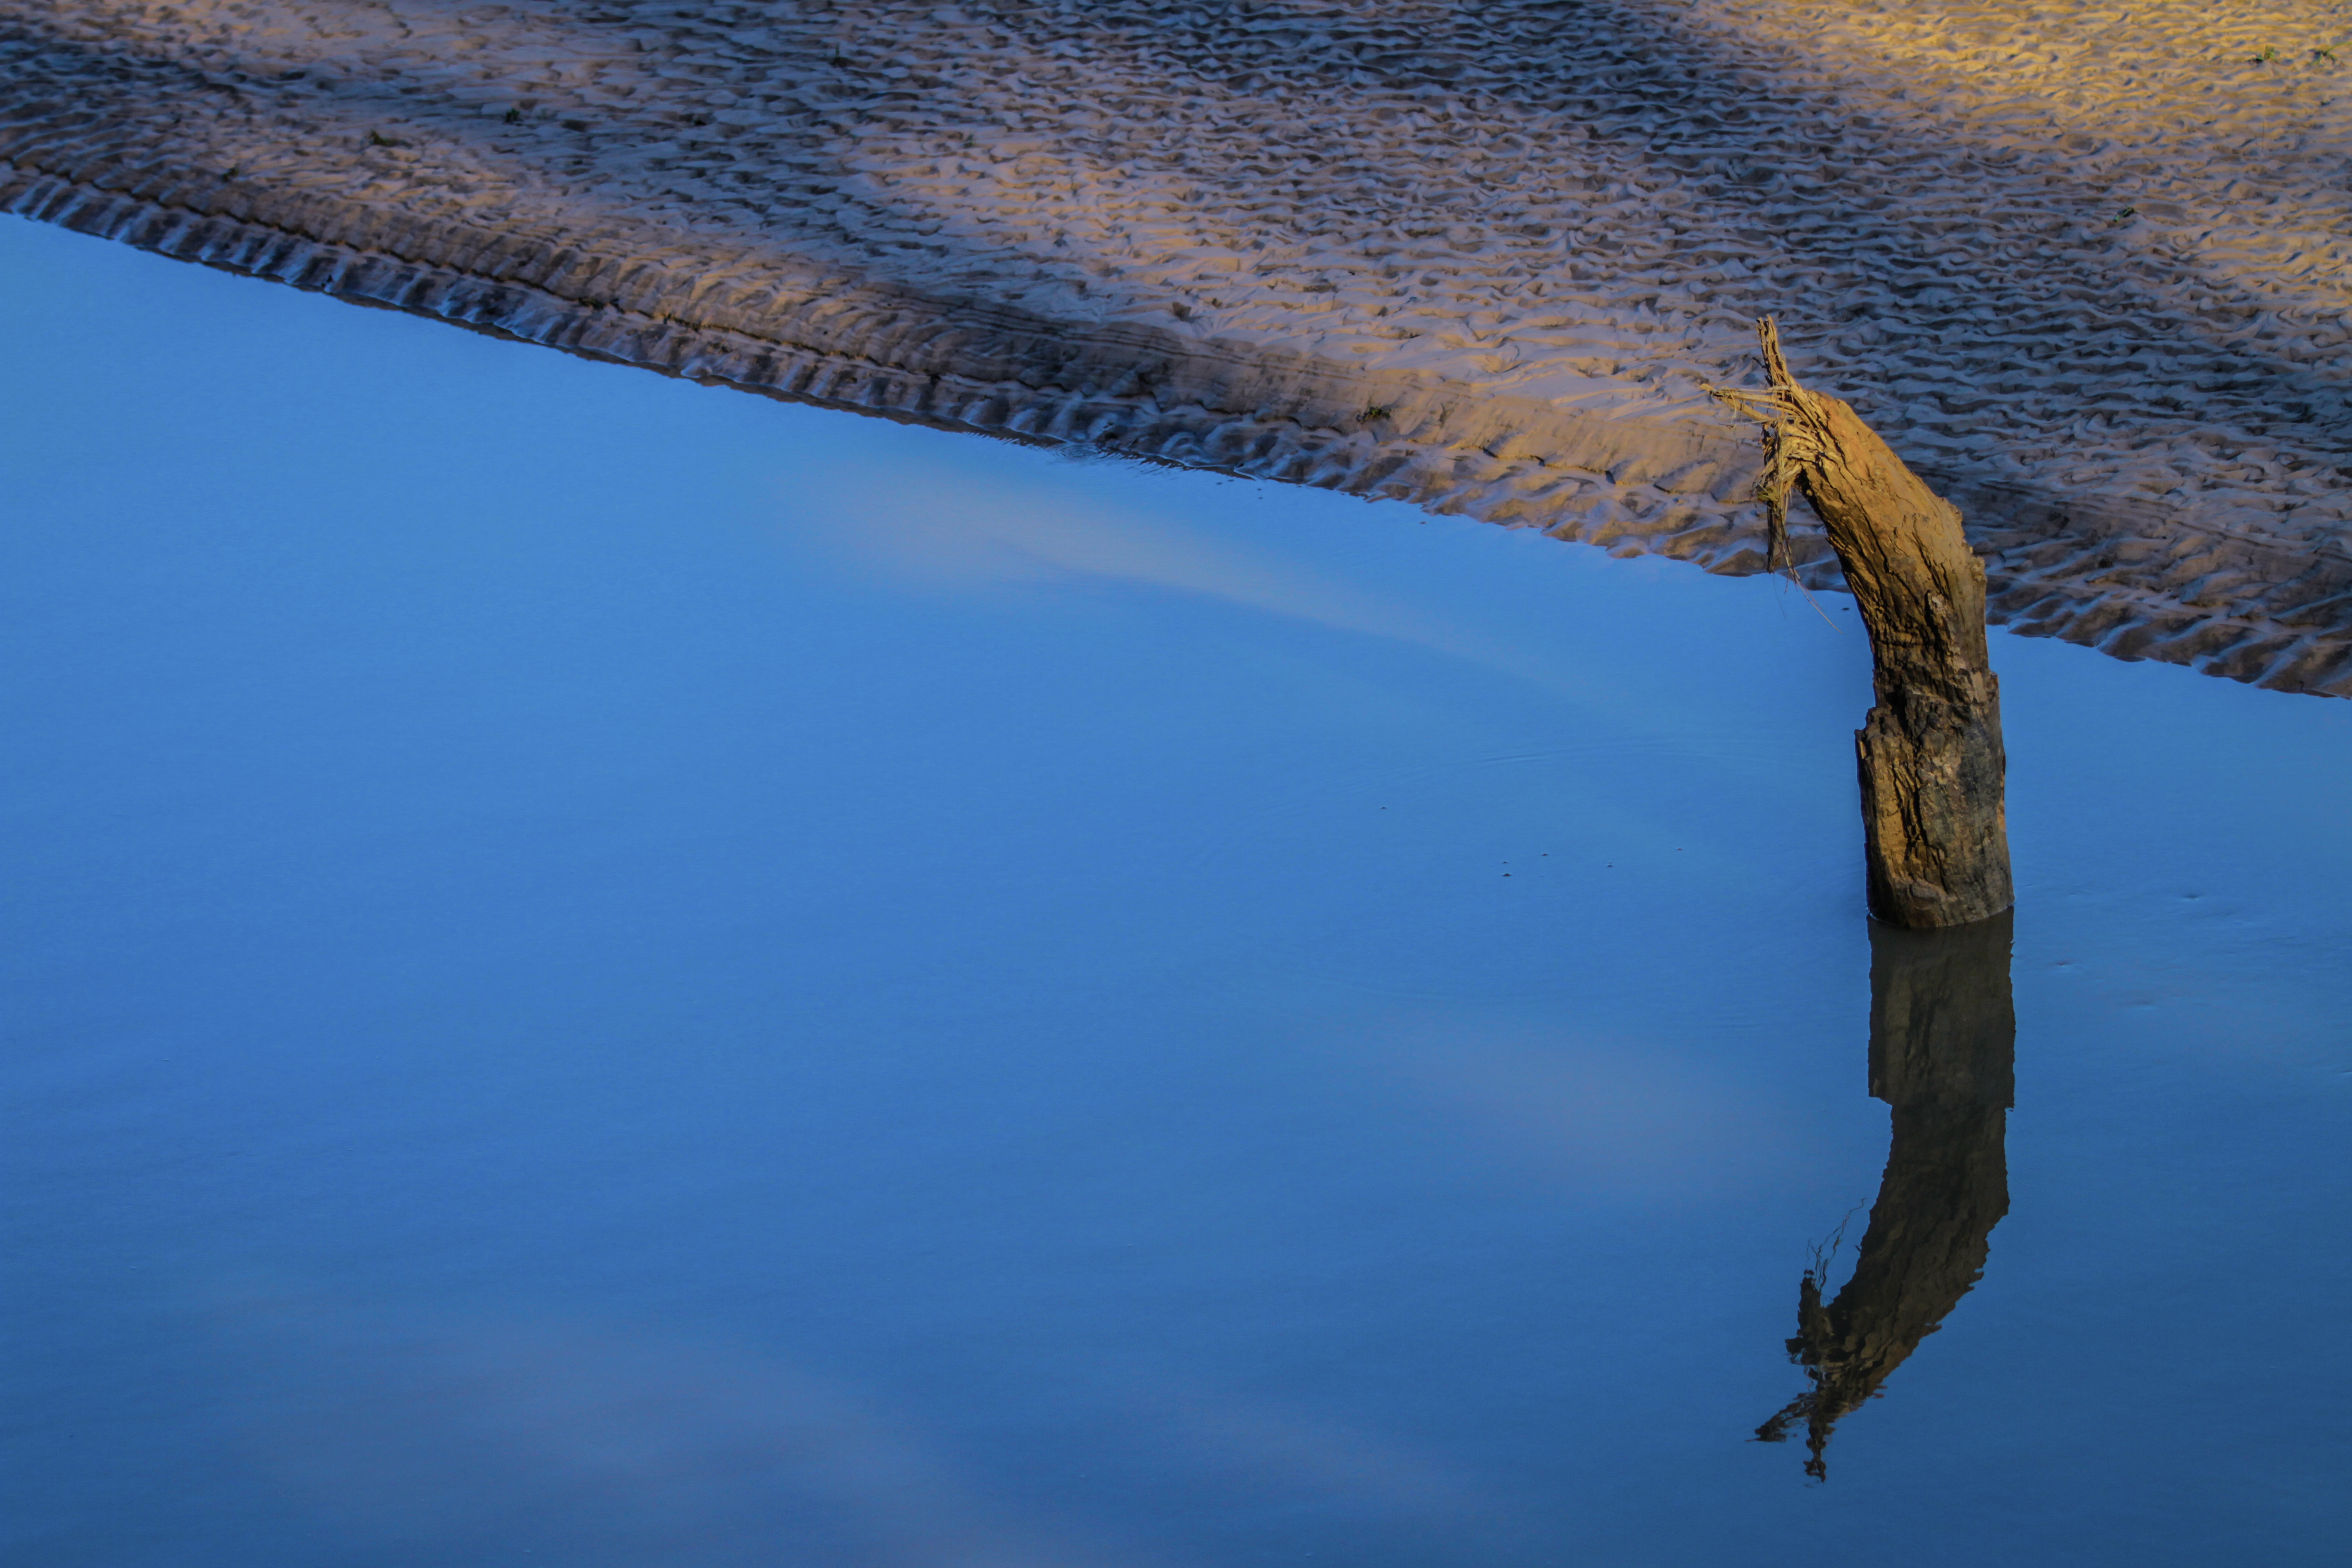
nature, trees, blue, water, sky, reflection, wood, tree, cloud, wildlife